The Village (studio)

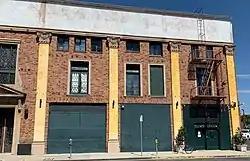
Exterior of the studio as of April 2021

The Village (also known as Village Recorders, or the Village Recorder) is a recording studio located at 1616 Butler Avenue in West Los Angeles, California.